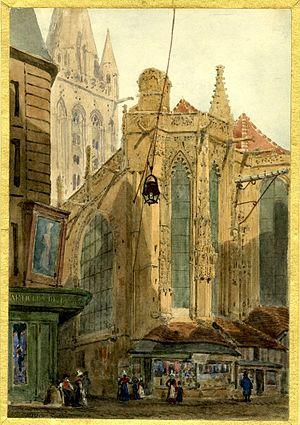
L'église Saint-Sauveur est un lieu de culte catholique dans le centre-ville ancien de Caen. Avant 1802, cette église s'appelait Notre-Dame-de-Froide-Rue. Depuis 1802, elle est dédiée au saint Sauveur. Ce monument fait l’objet d’un classement au titre des monuments historiques depuis 1889.